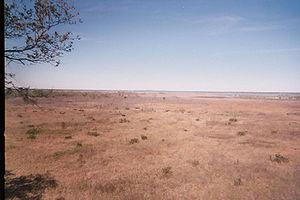
Liste des 158 parcs d'État de Floride aux États-Unis d'Amérique par ordre alphabétique. Ils sont gérés par le Florida State Parks System.